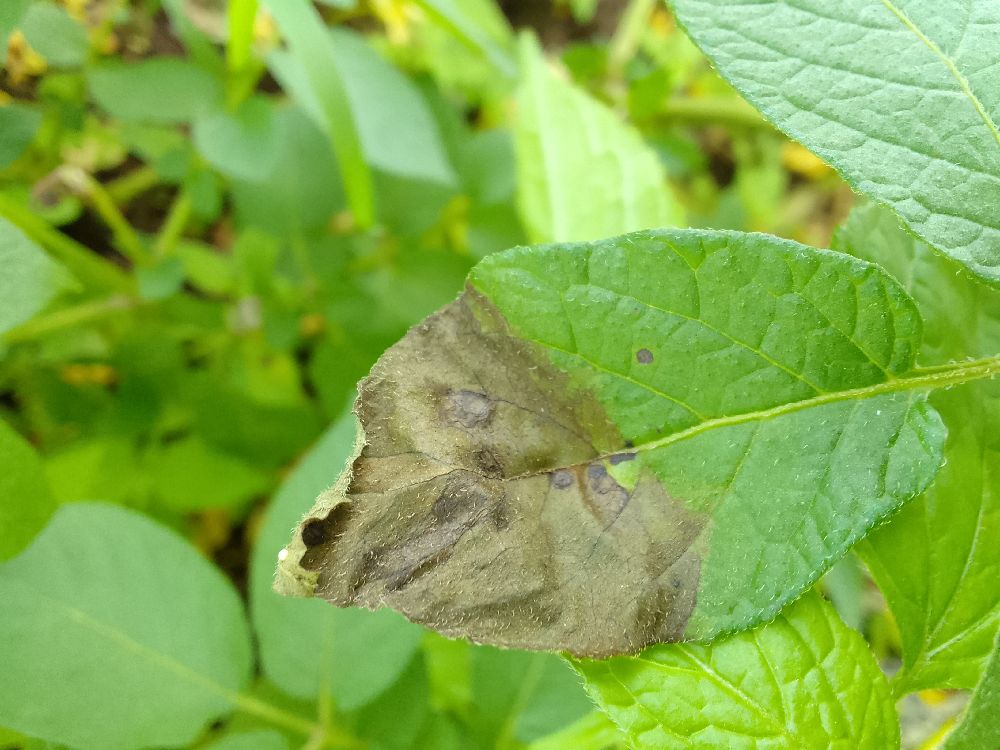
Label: Late blight